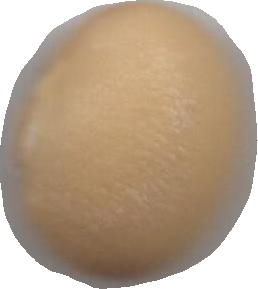
Variety: Dega